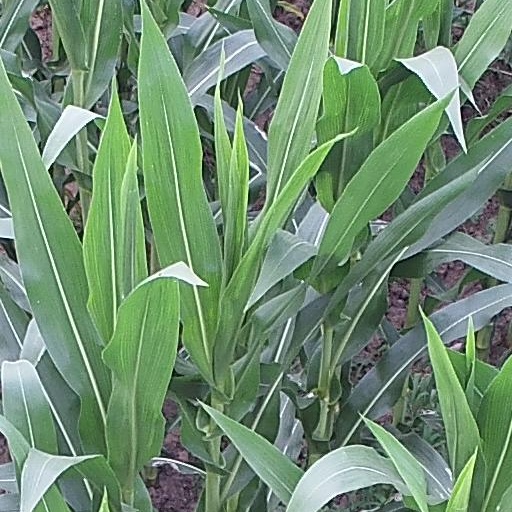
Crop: maize; corn